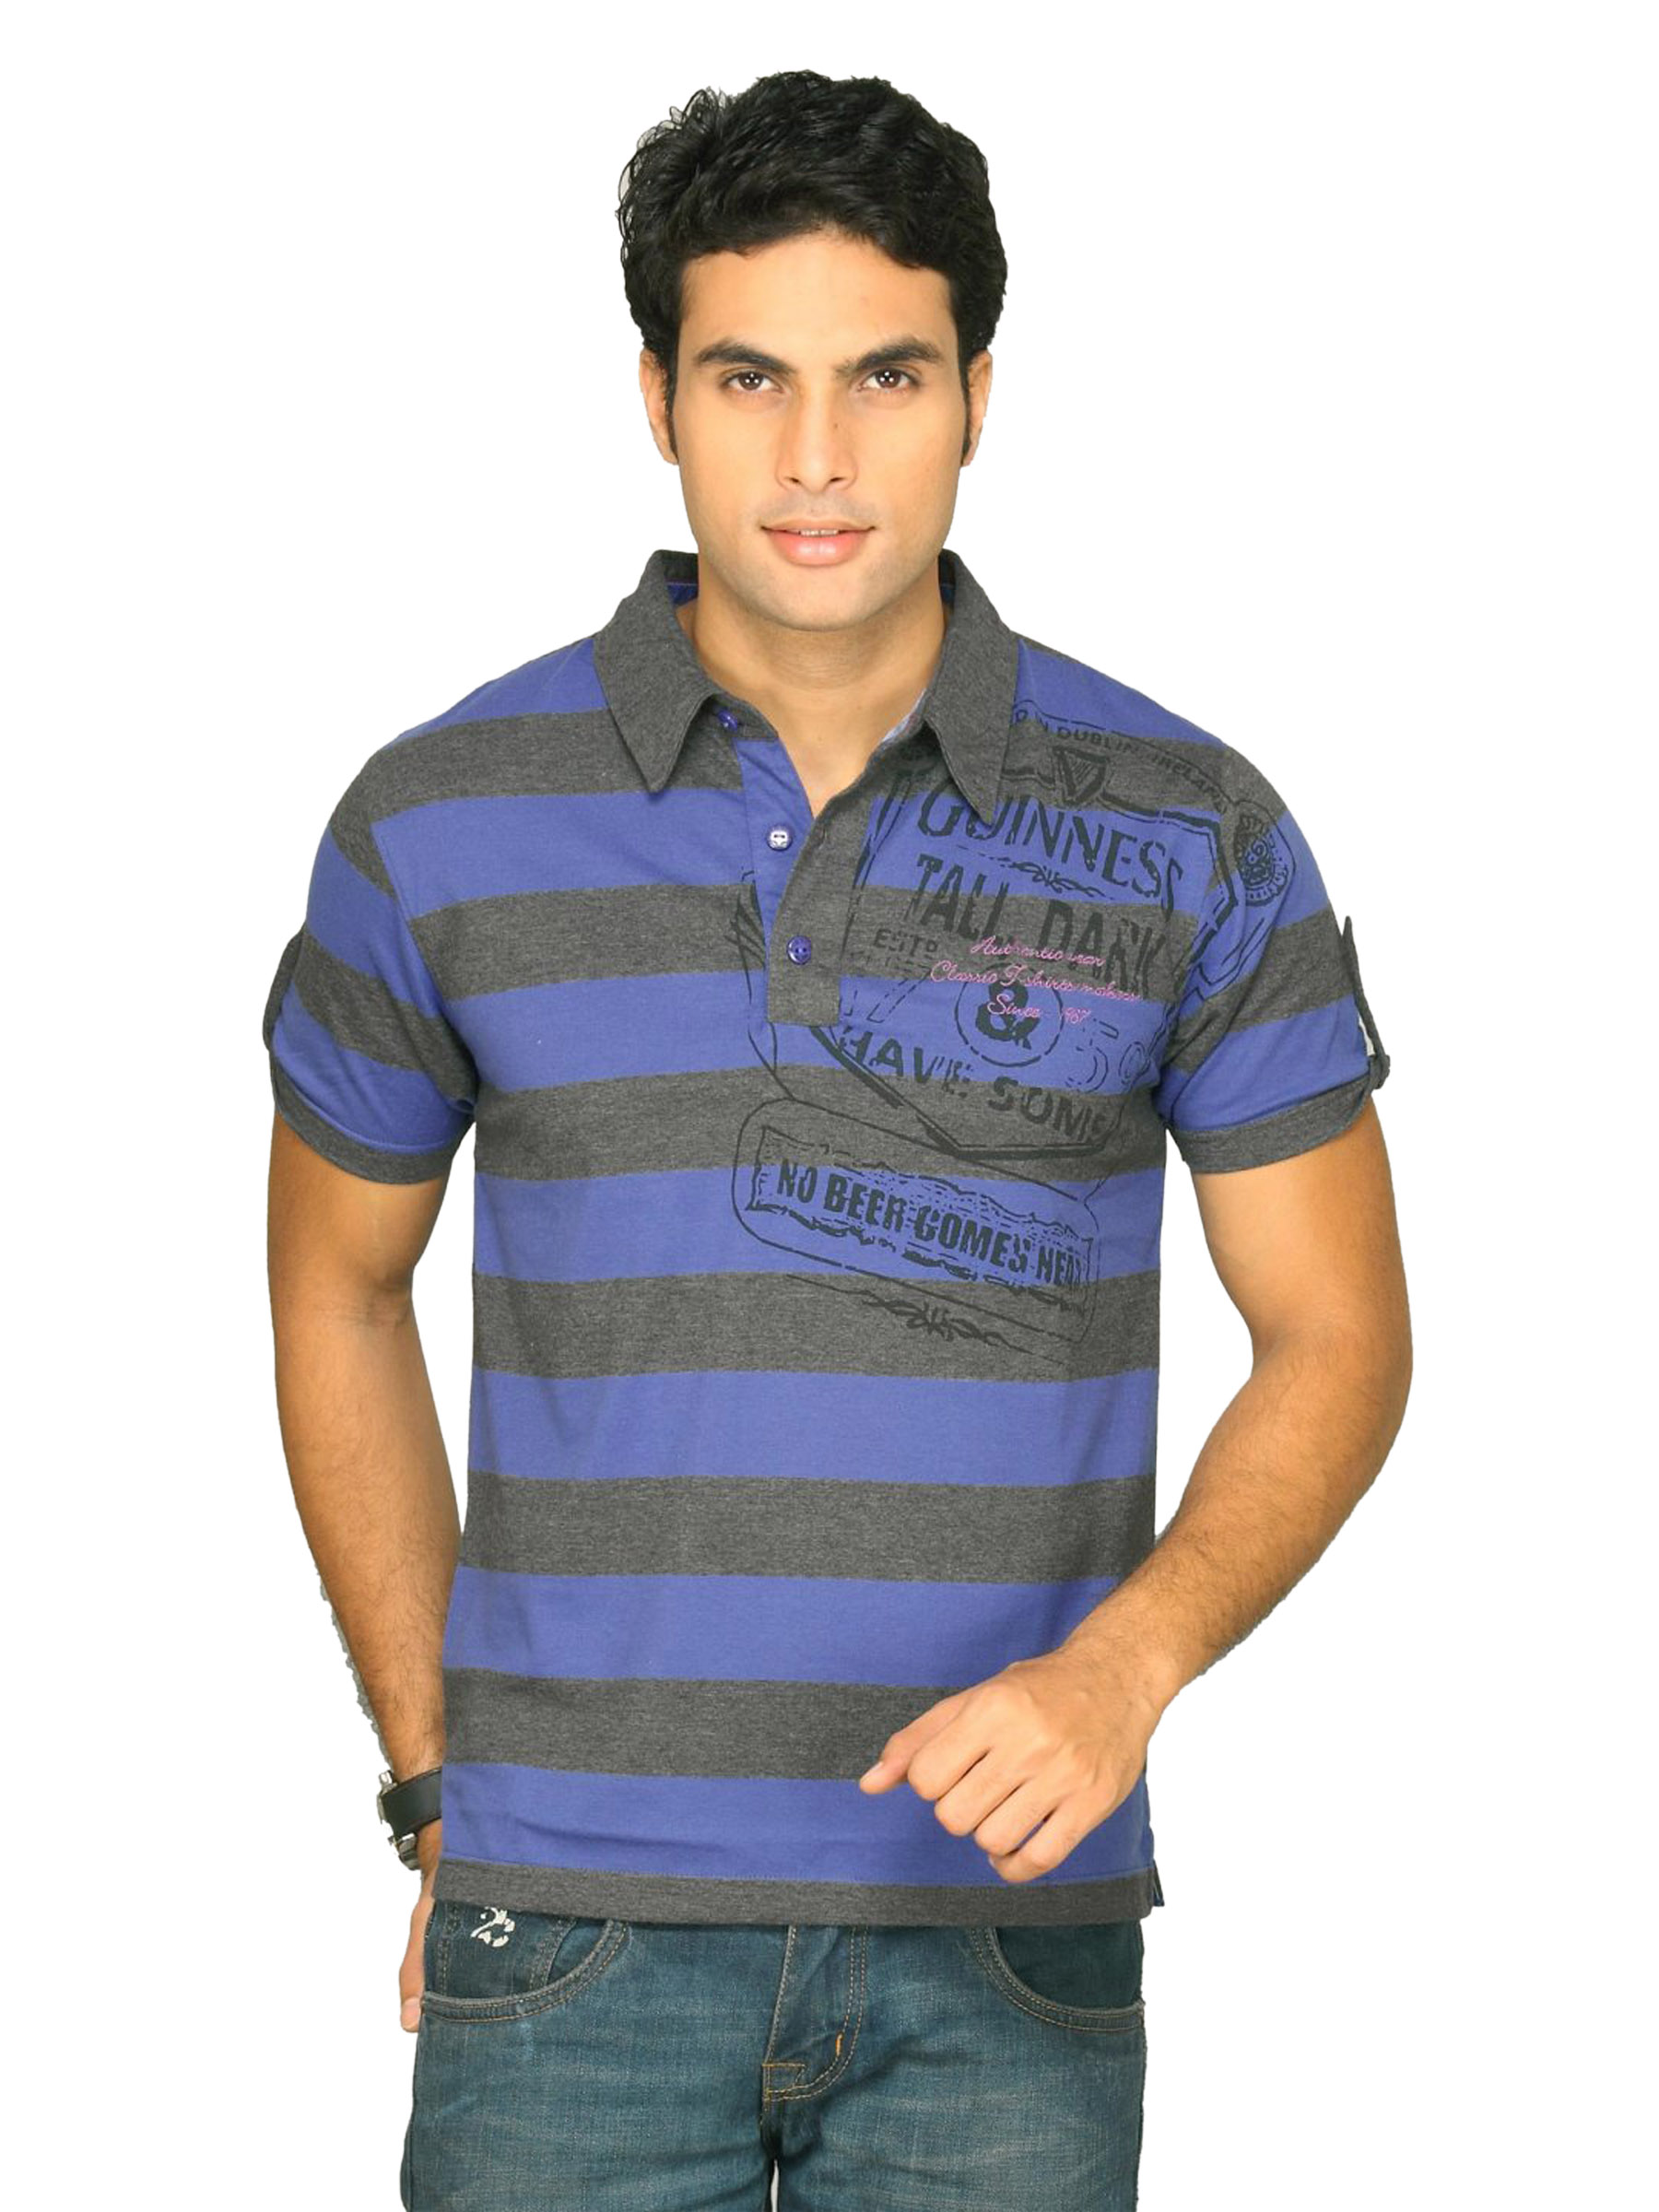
Classic Polo Men's Tall Dark Blue Grey T-shirt
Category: Apparel / Topwear / Tshirts
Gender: Men
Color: Blue
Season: Summer 2011
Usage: Casual